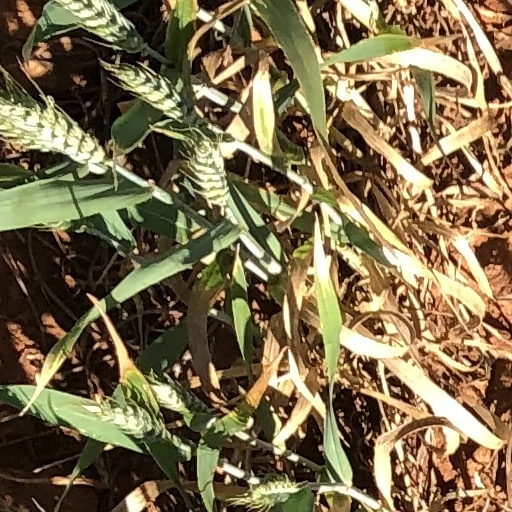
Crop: wheat